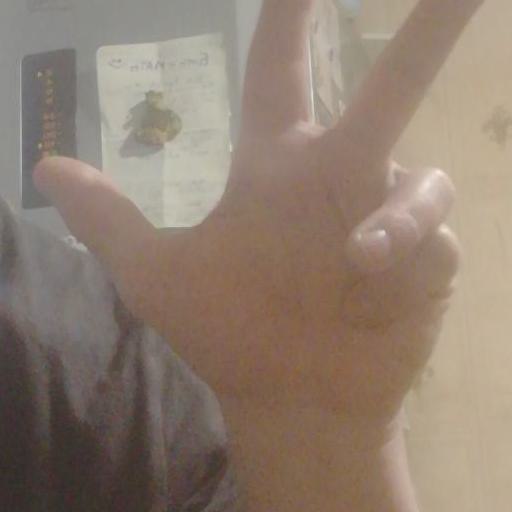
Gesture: three2